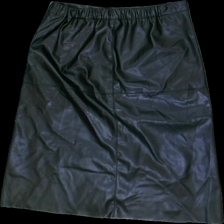
View: back
Type: Skirt
Category: Ladies
Brand: Not in the list
Brand text on label: Fist class collection
Colors: Black
Material: 100% Polyuteran
Cut: Regular
Size: 40
Season: All
Price range: 100-150
Recommended usage: Reuse